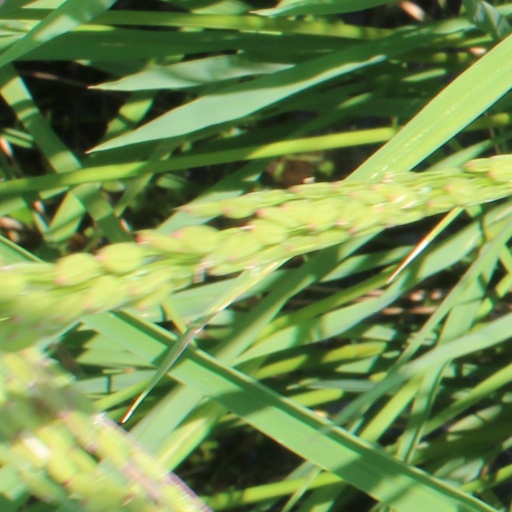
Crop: rice